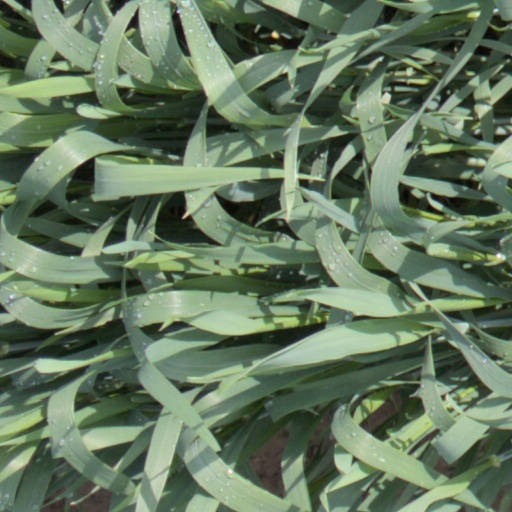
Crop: wheat